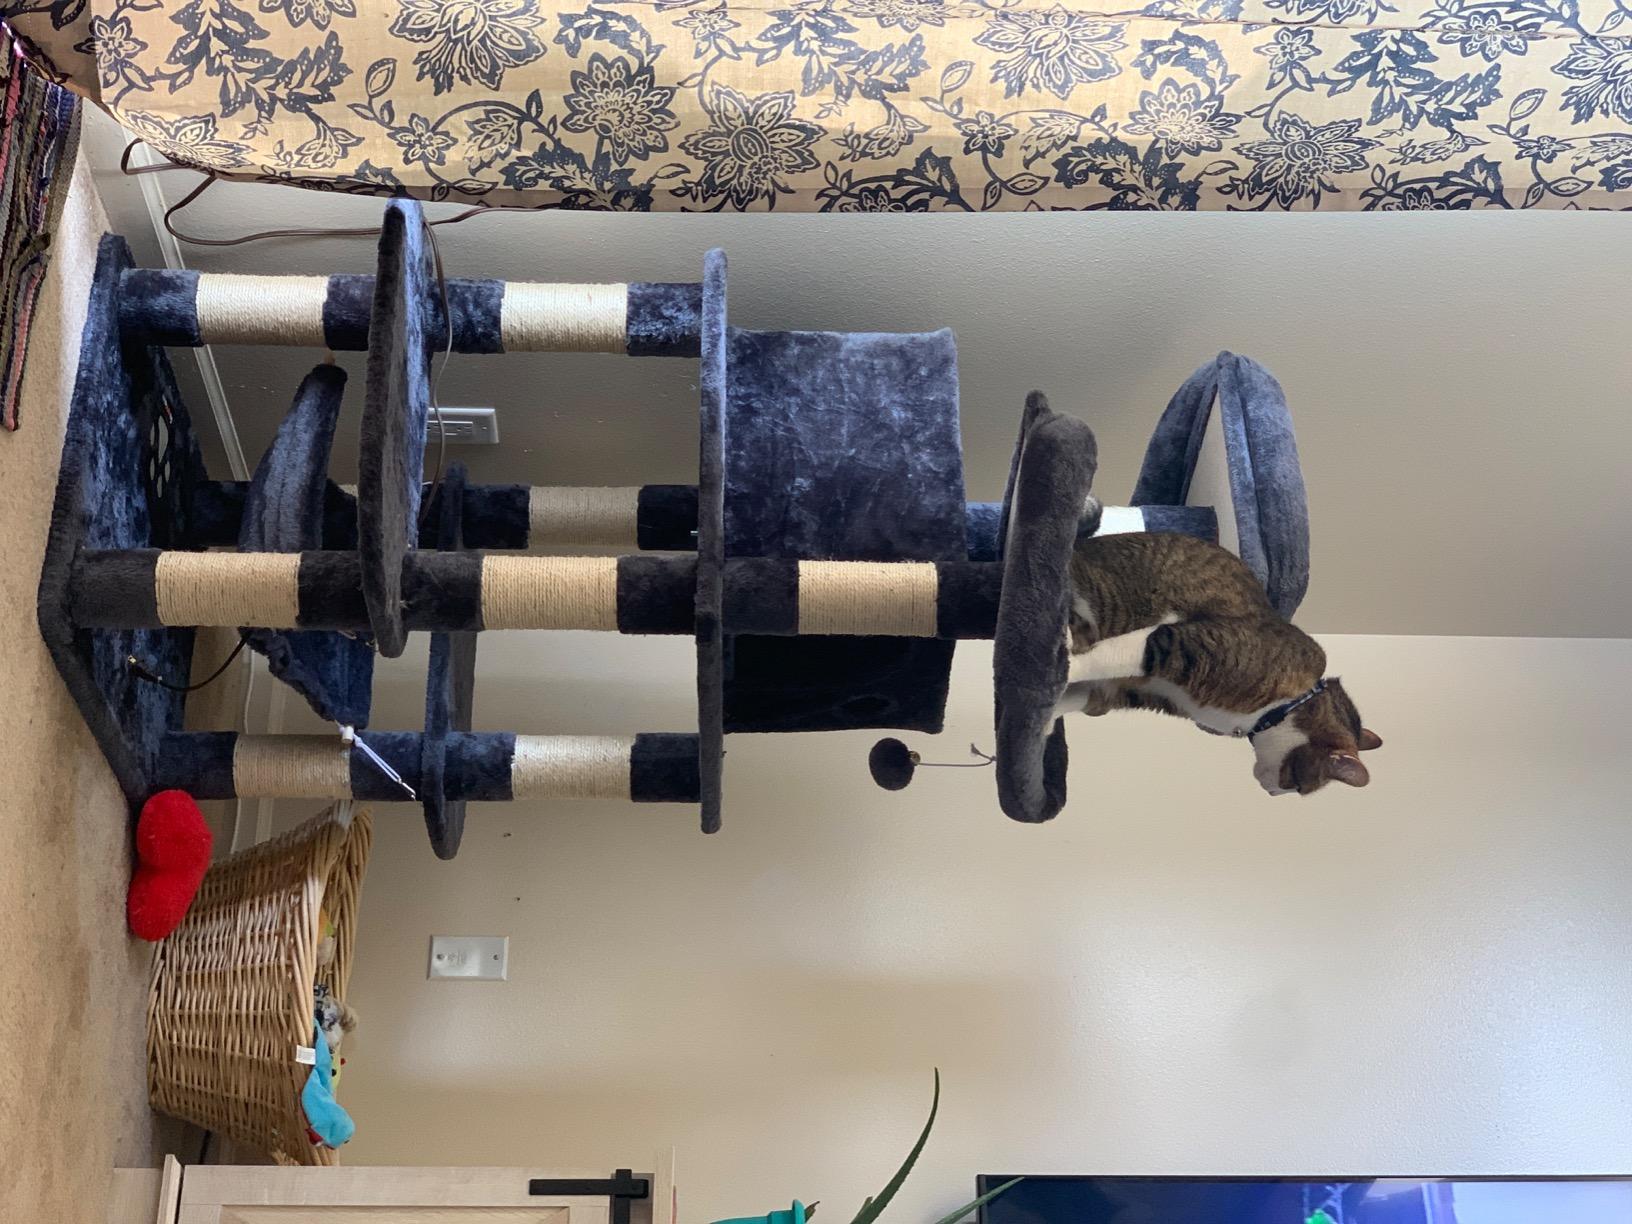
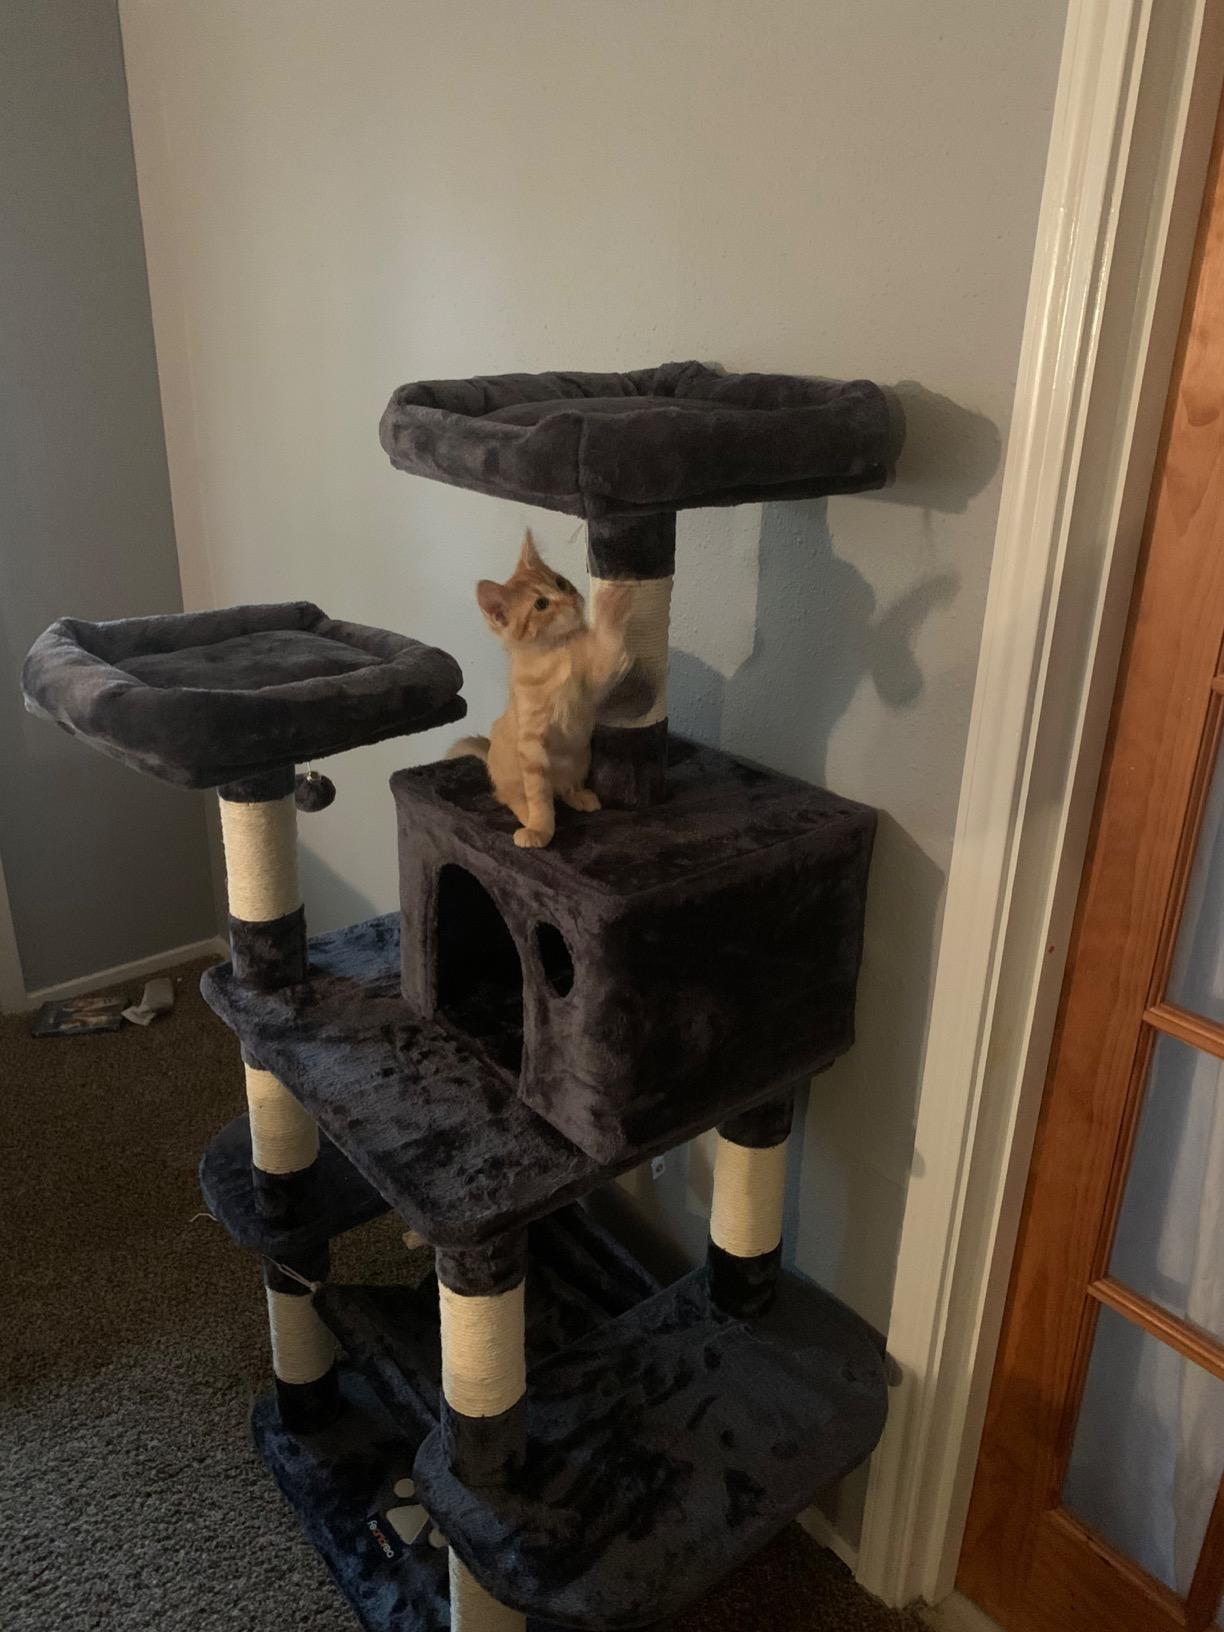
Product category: items_cat tree
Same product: yes